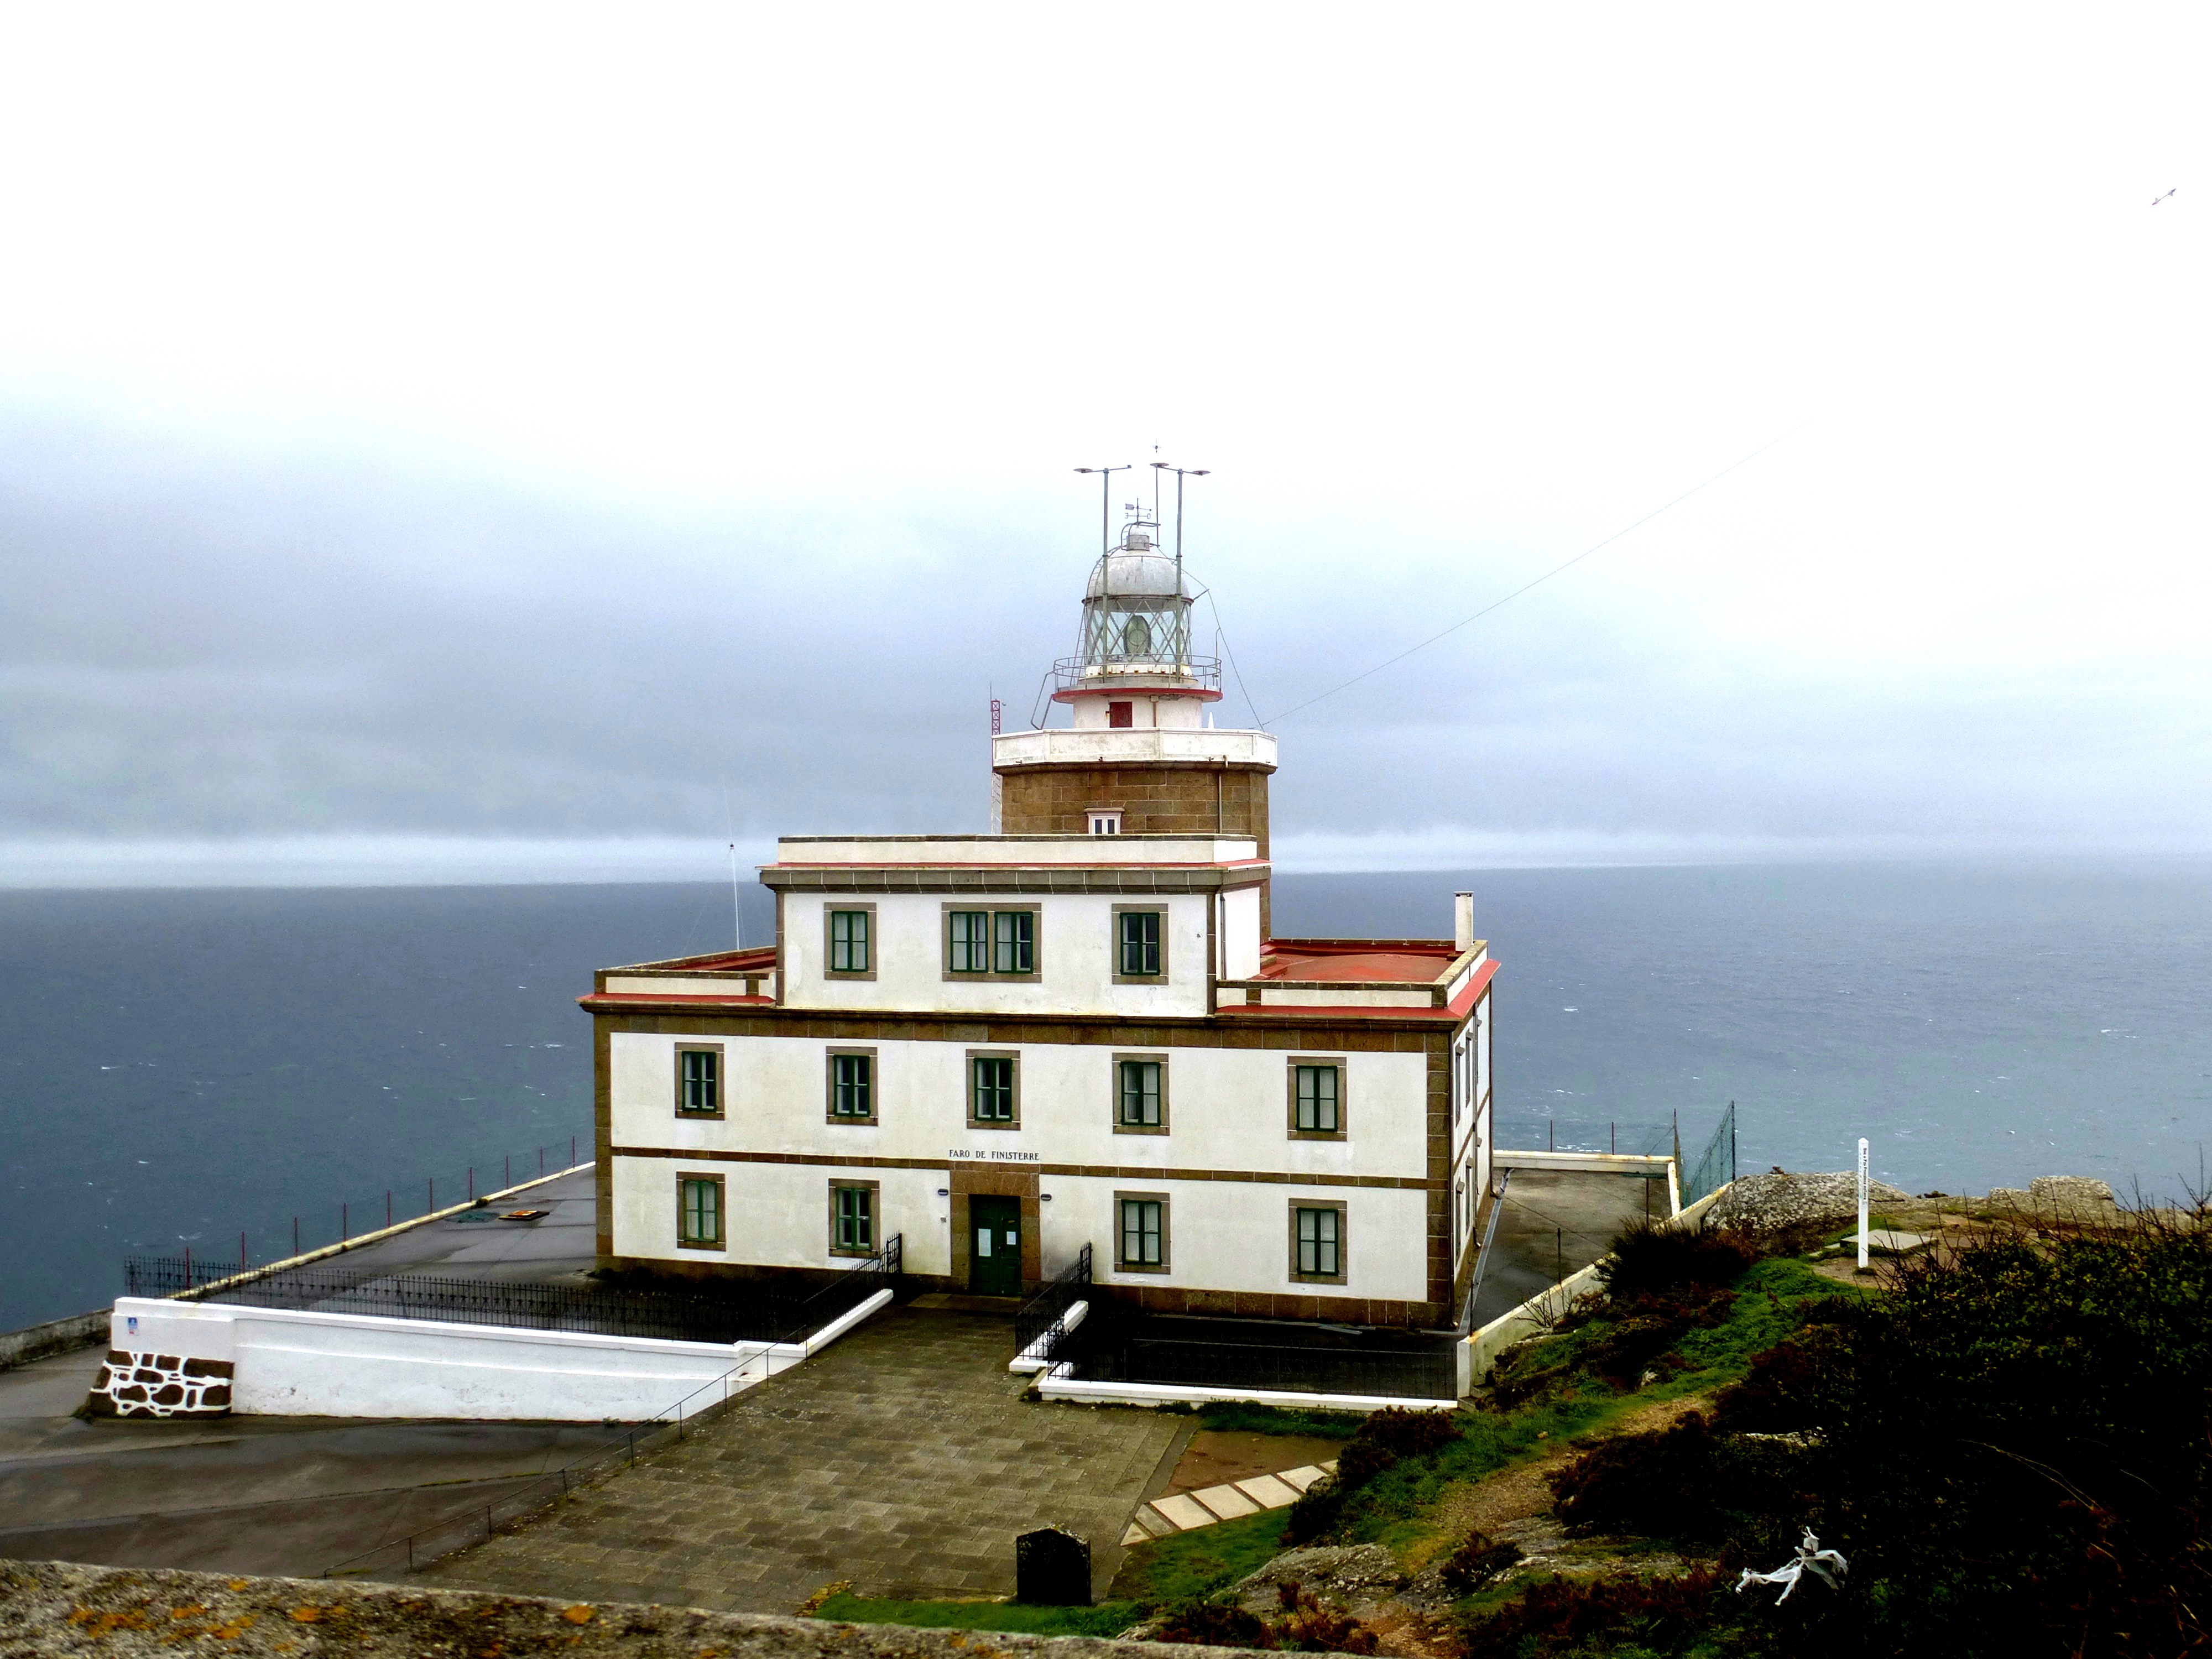
sea, coast, ocean, lighthouse, vehicle, tower, galicia, costa, finisterre